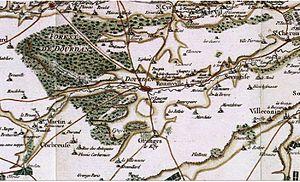
Dourdan est une commune française située à quarante-quatre kilomètres au sud-ouest de Paris dans le département de l’Essonne dans la région Île-de-France. Elle est le chef-lieu du canton de Dourdan, le siège de la communauté de communes Le Dourdannais en Hurepoix.